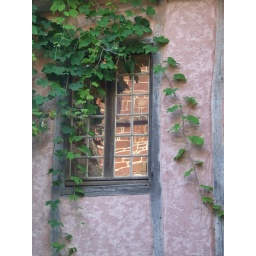
Reflection of the red stone in the window. Pretty village.